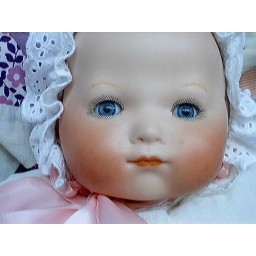
14 inch porcelain baby doll with cloth body, dressed in white eyelet trimmed gown with pink ribbon